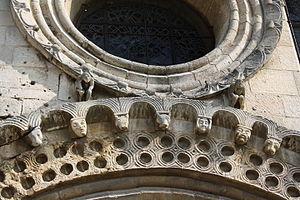
L’église Sainte-Anne de Gassicourt est une église